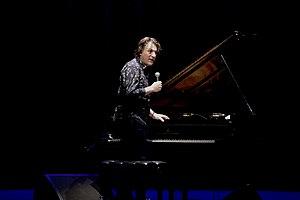
David Peña Dorantes est un pianiste gitan de flamenco, d'origine espagnole.